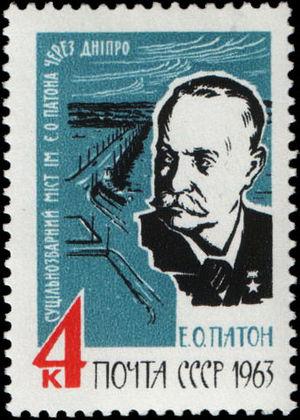
Yevhen Oskarovych Paton, né le 5 mars 1870 à Nice et décédé le 12 juillet 1953 à Kiev, est un ingénieur ukrainien spécialiste du soudage et des ponts métalliques.